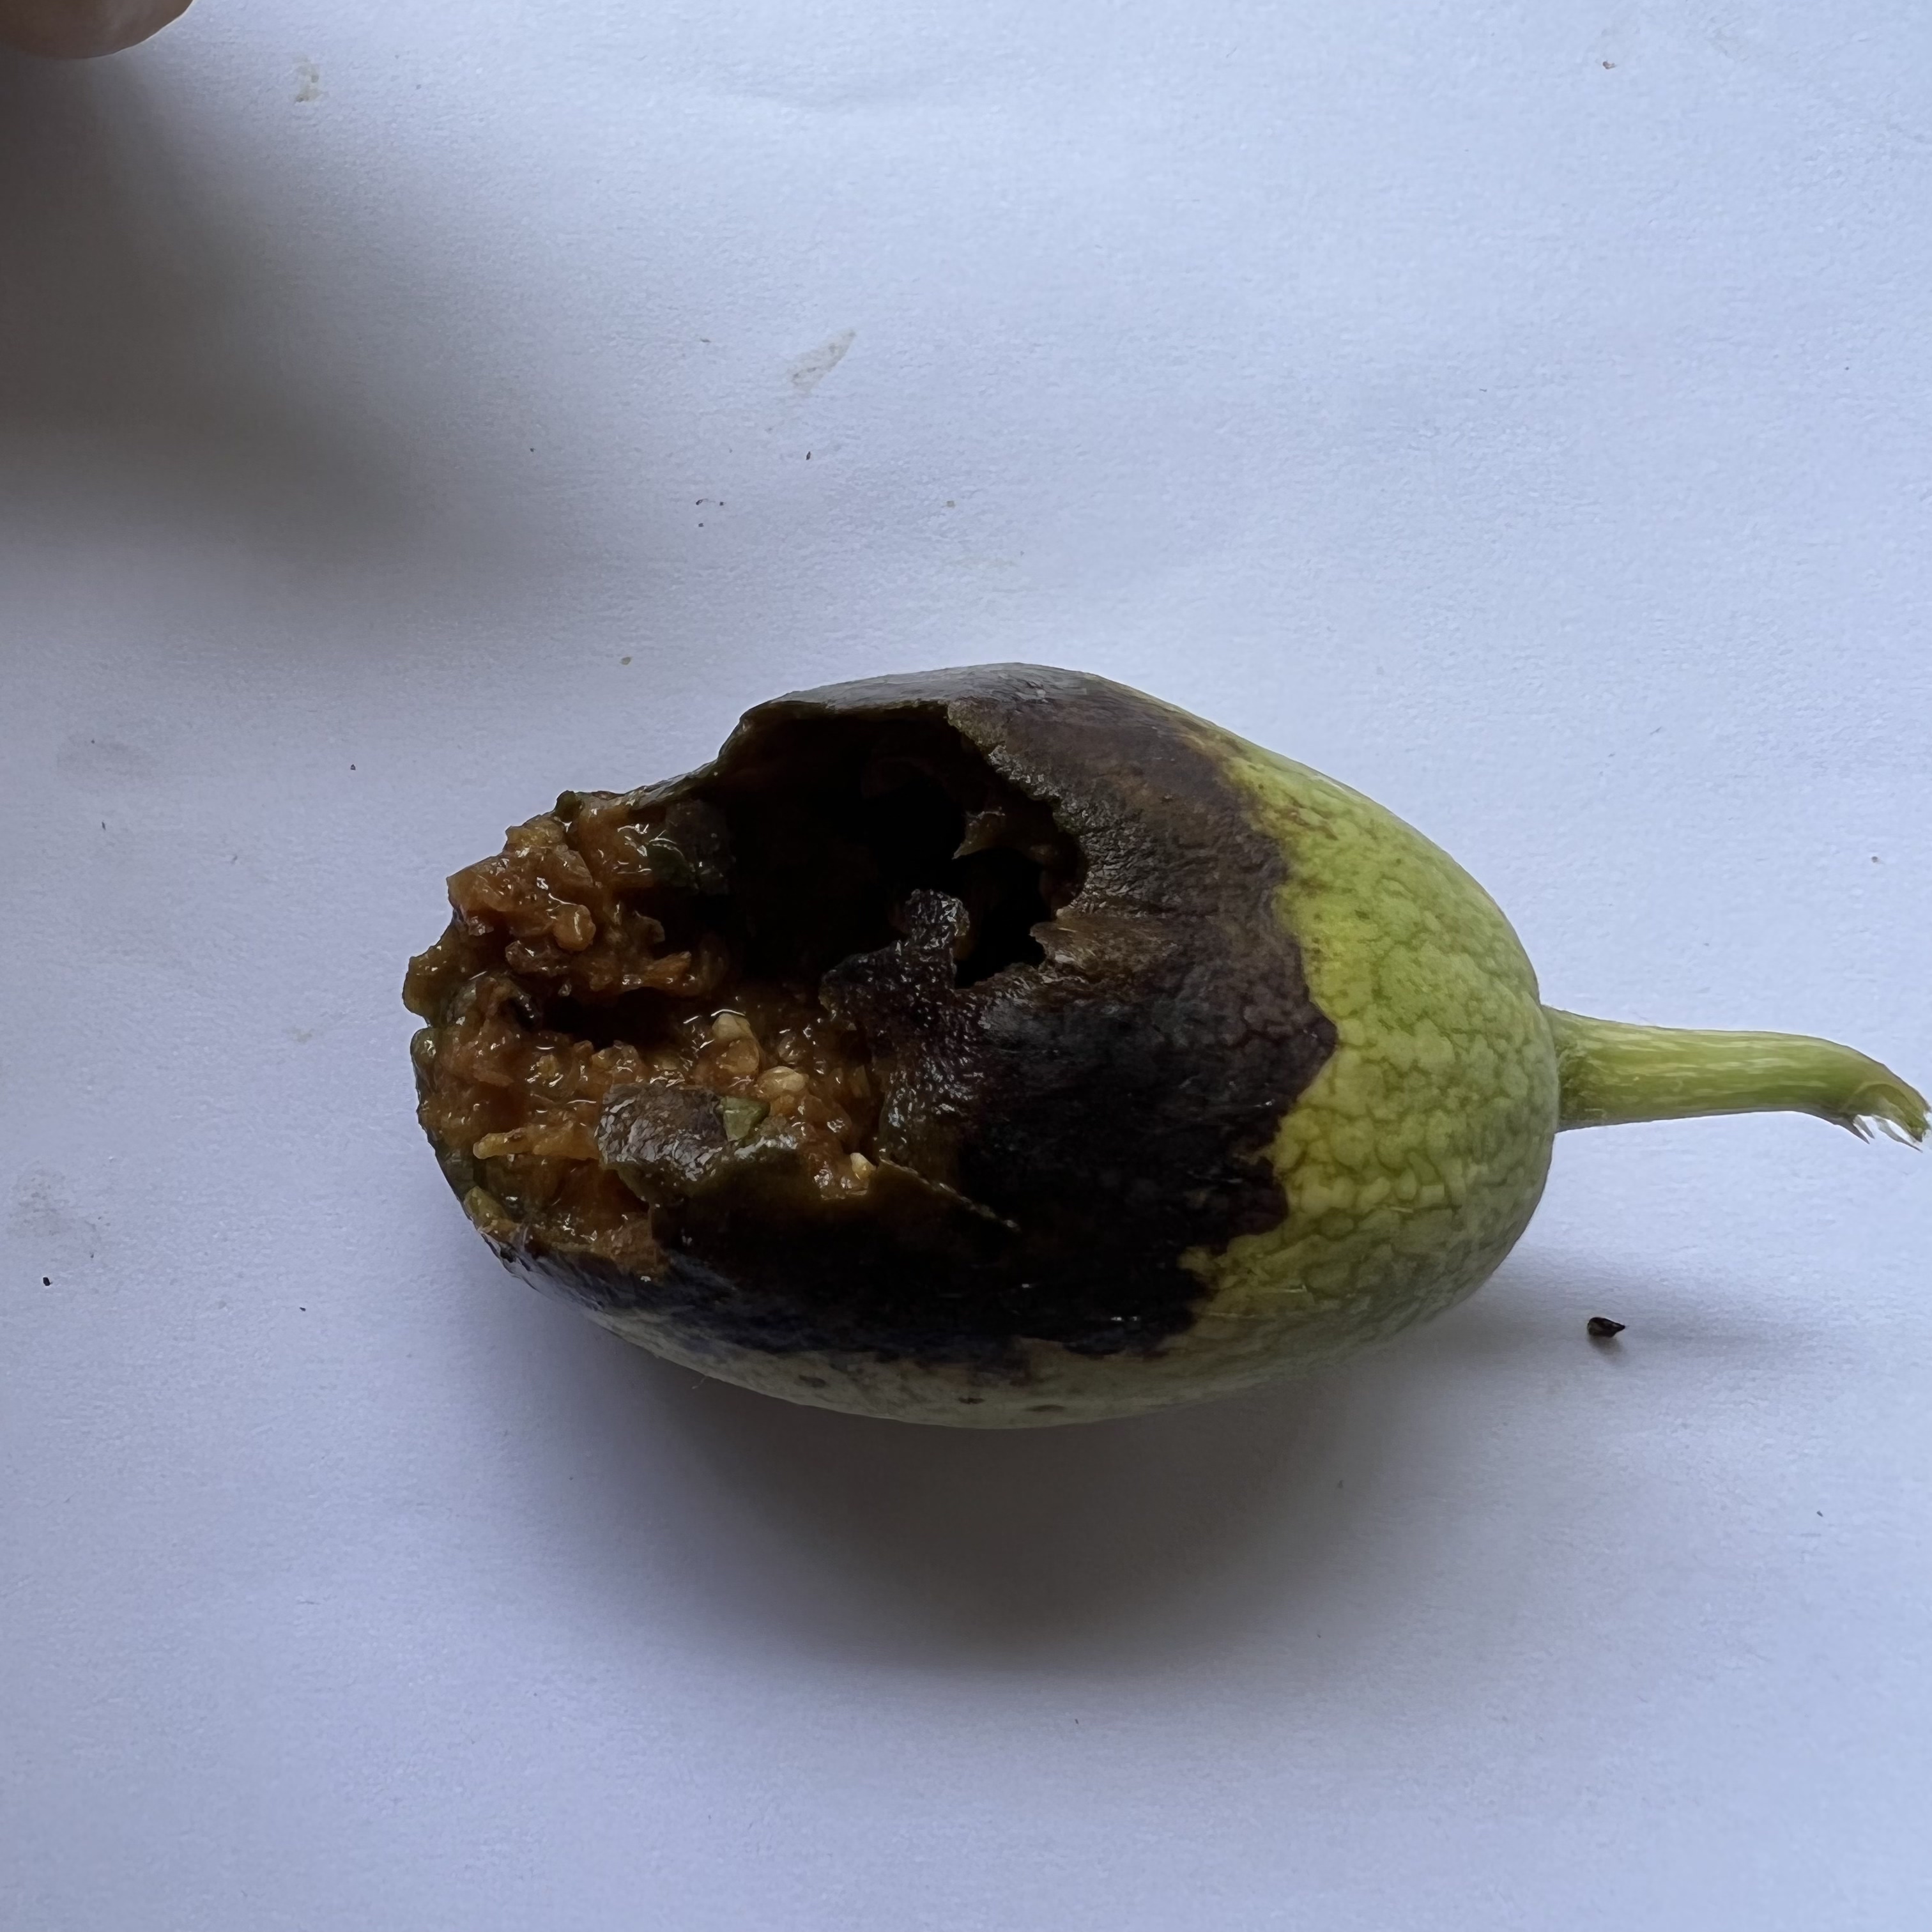
Label: Anthracnose